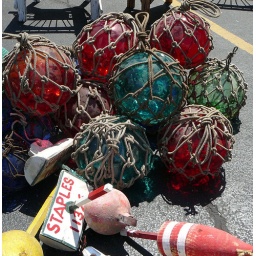
Fishing balls probably originated in Norway. These were spotted at the Randolph ST Flea Market and Antique Show.